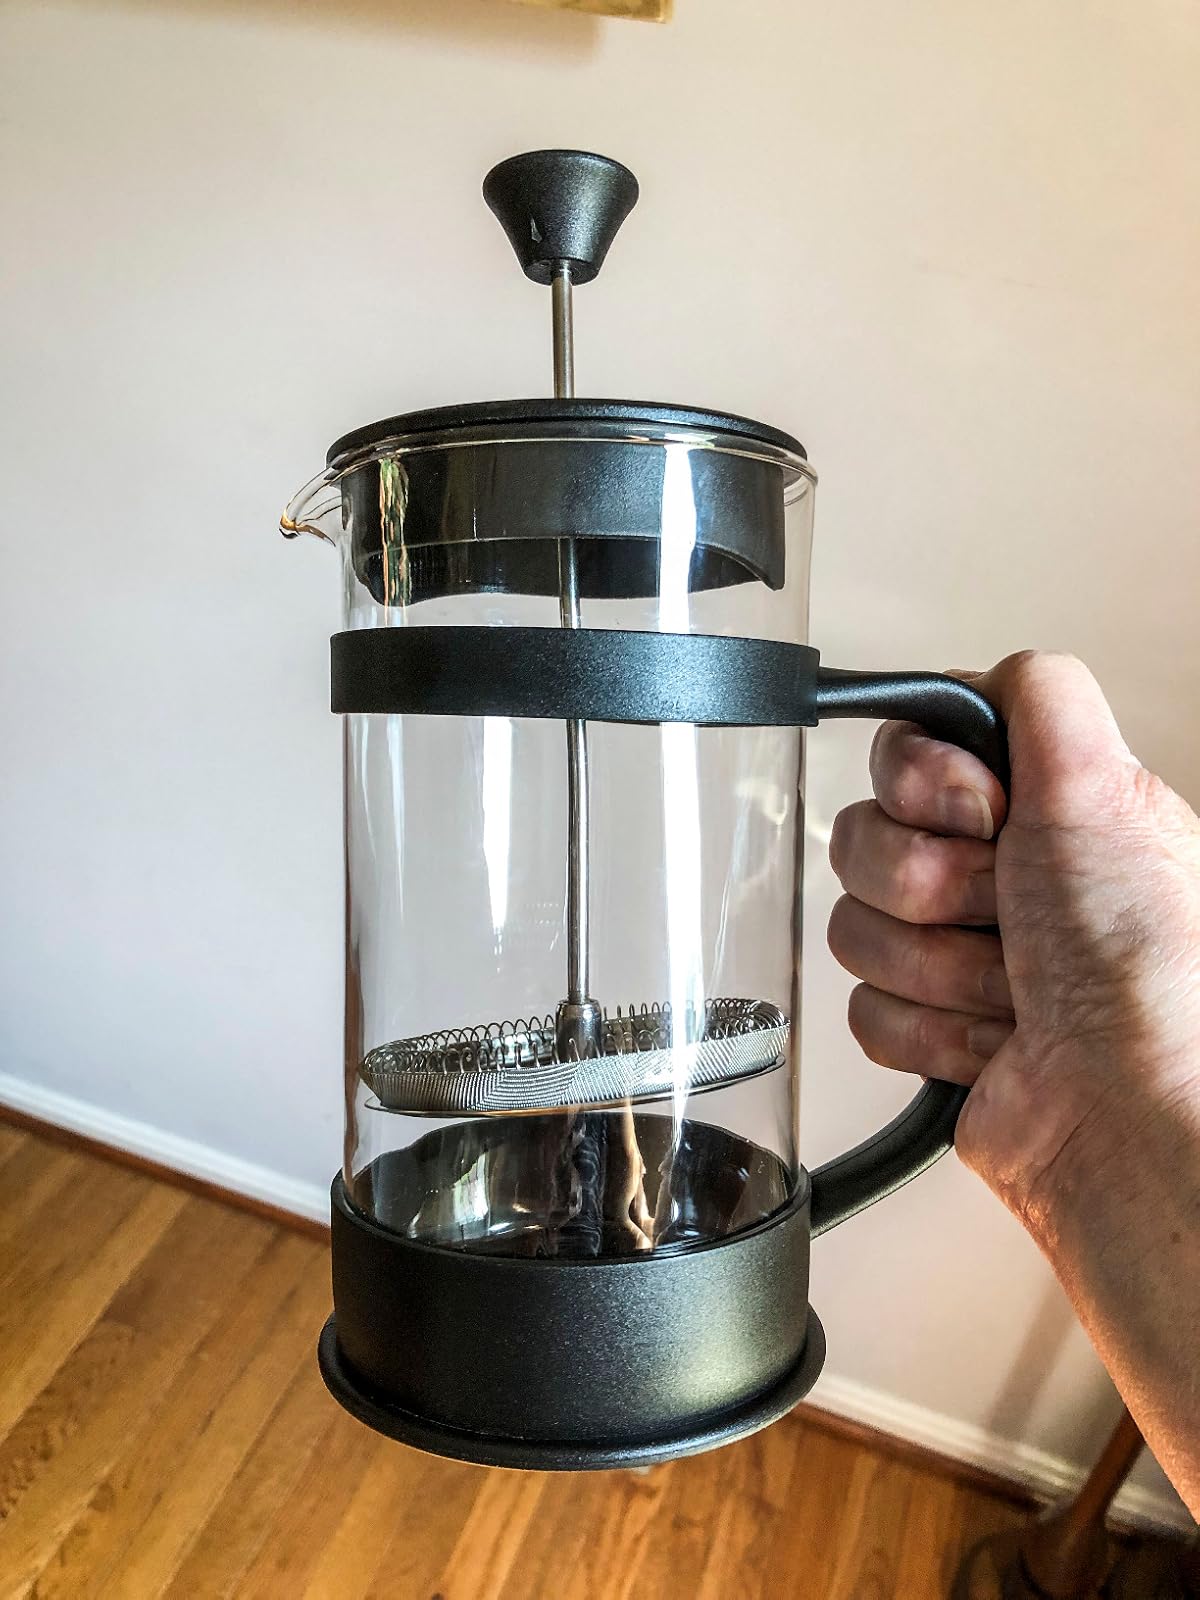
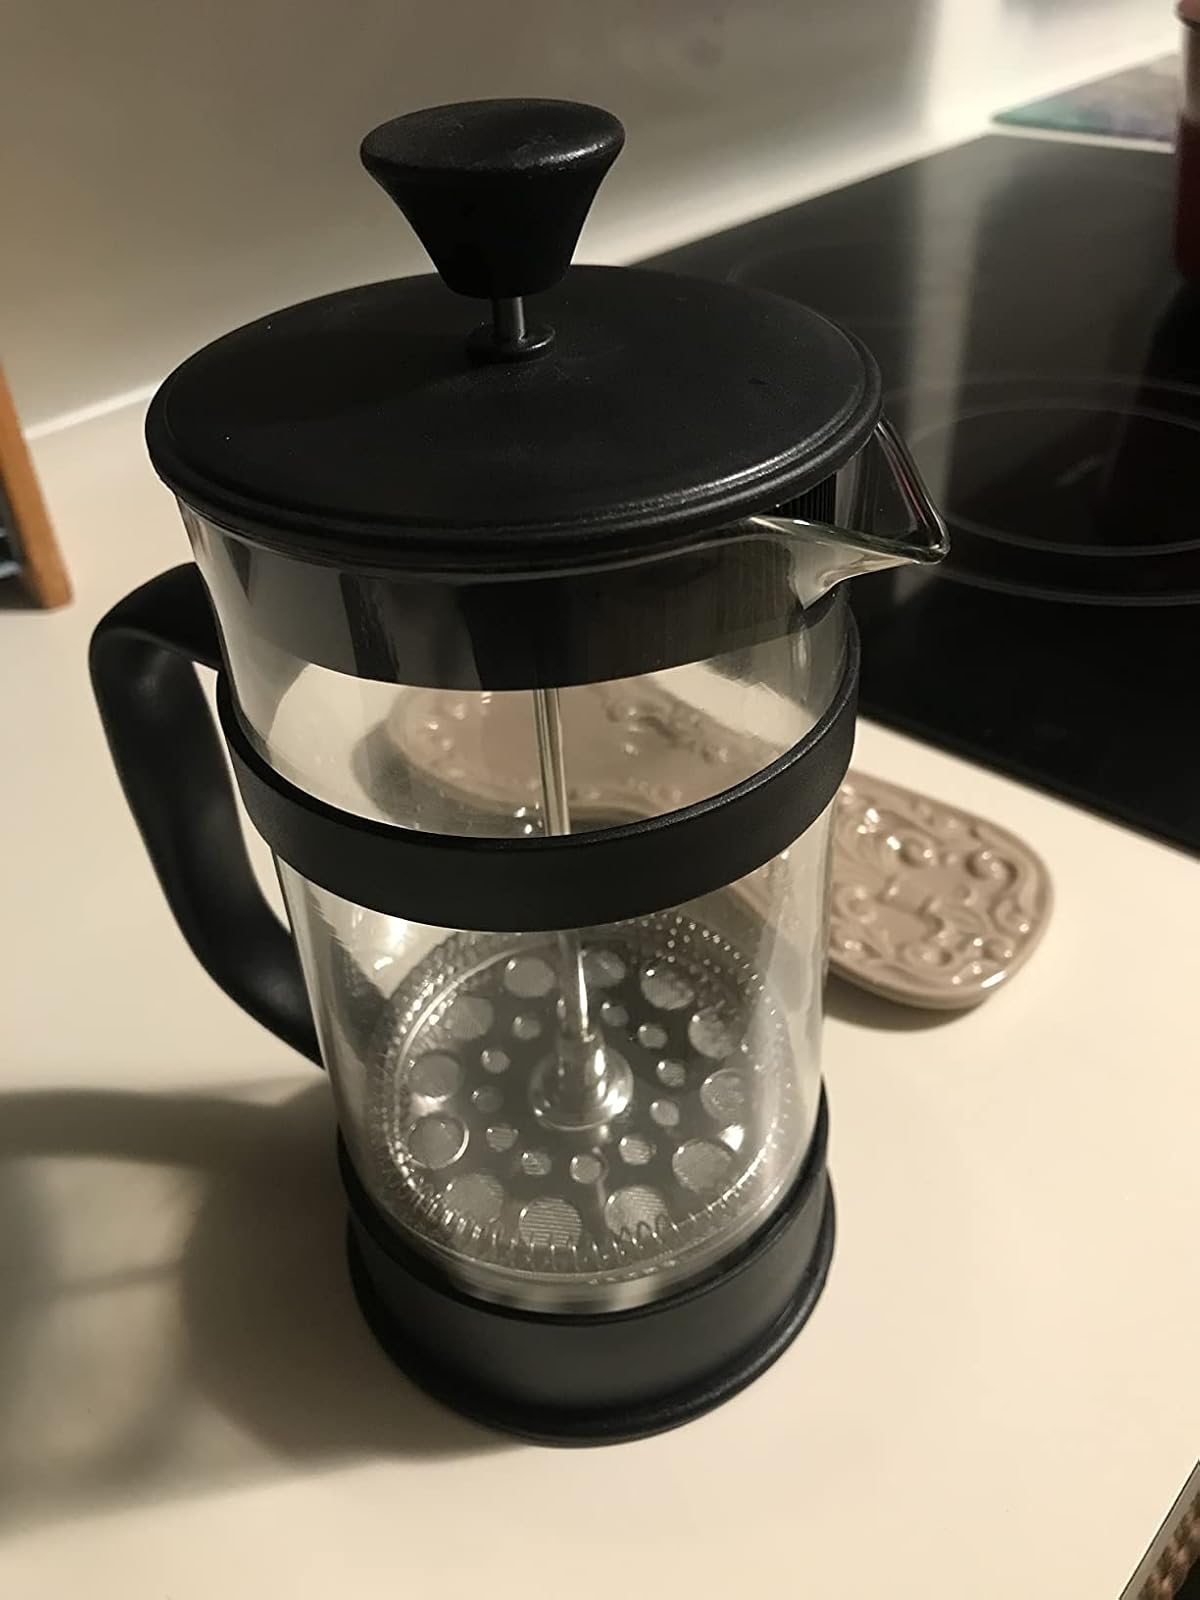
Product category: items_tea
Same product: yes